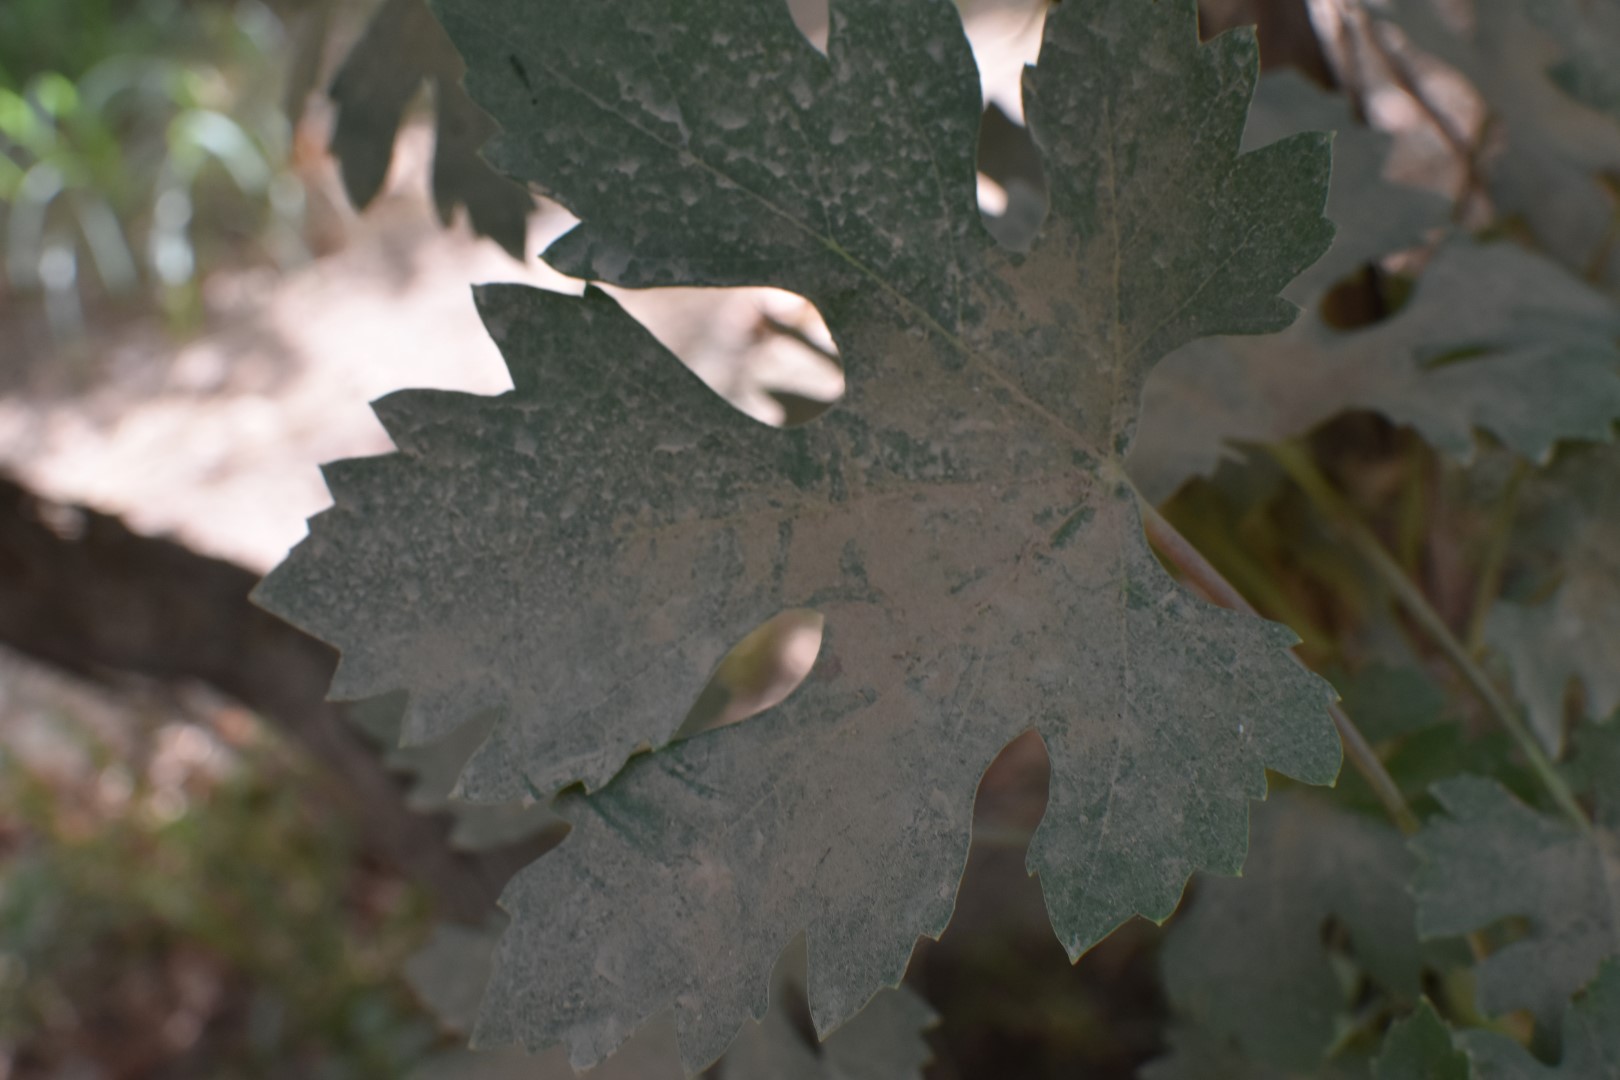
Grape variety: Riasi